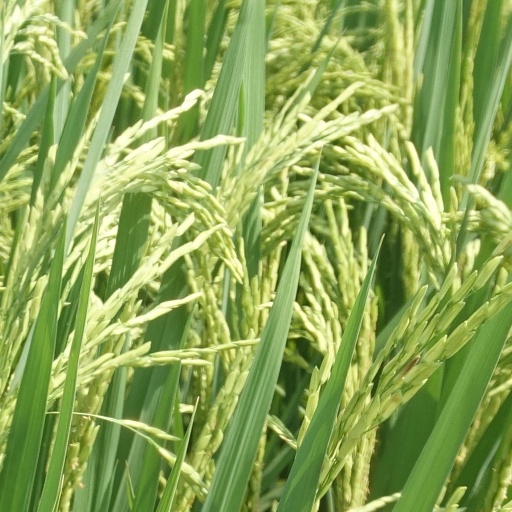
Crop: rice